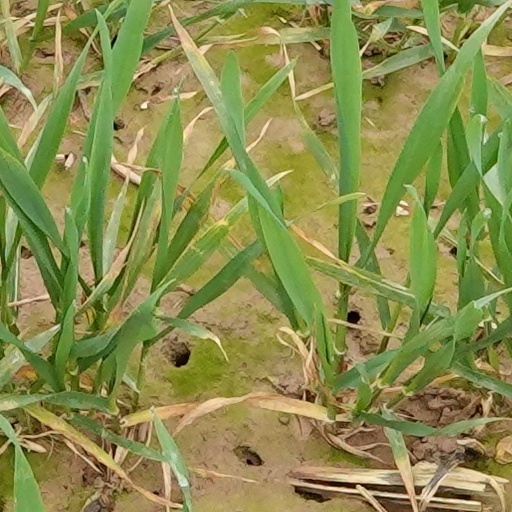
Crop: wheat